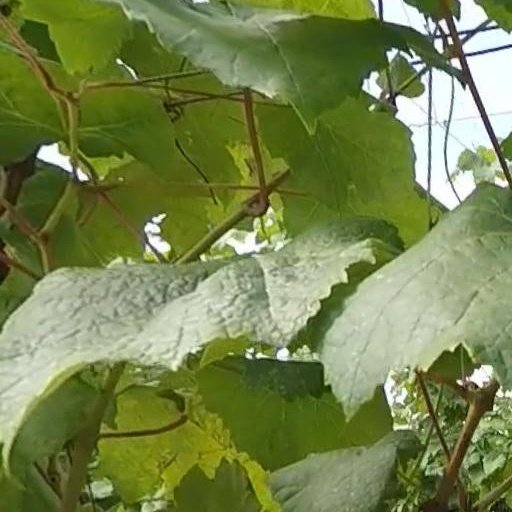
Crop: grape